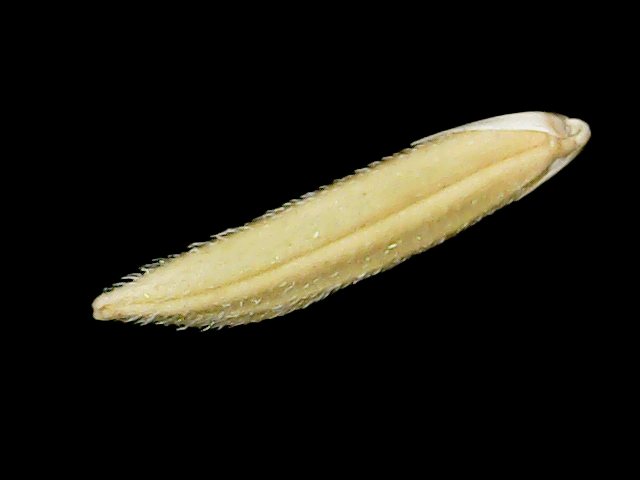
Rice variety: Binadhan20